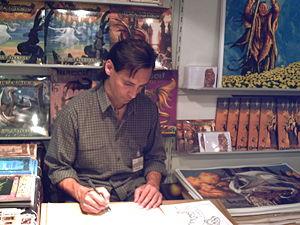
Ciruelo Cabral, né le 20 juillet 1963 à Buenos Aires, est un peintre et illustrateur argentin de fantasy.